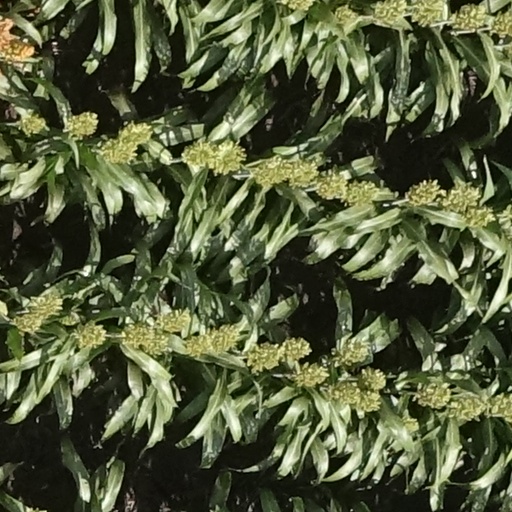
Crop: sorghum